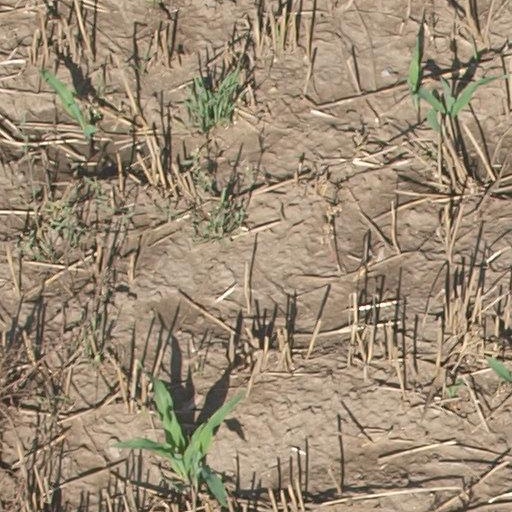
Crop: maize; corn